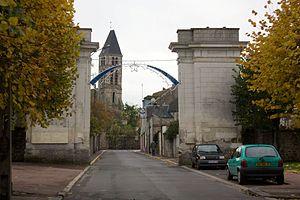
Mennecy est une commune française située dans le département de l'Essonne en région Île-de-France.